Russians in Ukraine

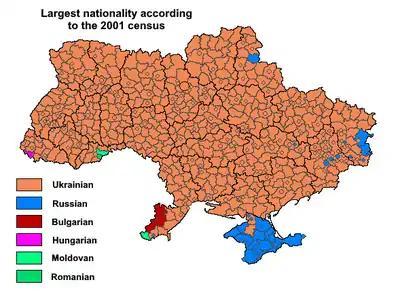
Largest ethnicities in Ukraine's cities and raions, according to the 2001 census. Russians are in blue

Ethnic Russians live throughout Ukraine. They form a notable fraction of the overall population in the east and south, a significant minority in the center, and a smaller minority in the west.